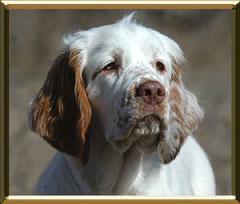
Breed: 235-n000097-clumber